Ahmadiyya in Germany

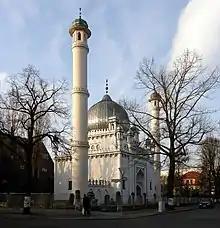
The Berlin Mosque in 2008

The Ahmadis were one of the earliest Muslim communities to have been established in Germany and built the first central mosque, the "Wilmersdorfer Moschee" in Berlin-Wilmersdorf between 1923 and 1925. The mosque, run by the Ahmadiyya Anjuman Ishaat-i-Islam, was open to all Muslims, published the "Moslemische Revue" (Muslim Review) between 1924 and 1940, and its first Imam, Maulana Sadr-ud-Din, wrote the first German translation of the Quran in cooperation with the German convert Hugo Marcus. This translation was published in 1939. Organised activities by the larger Ahmadiyya Muslim Community under the leadership of the Caliph began only after the Second World War when a centre was established. The movement has increasingly taken root in Germany since the 1980s through the arrival of South Asian immigrants and converts to Islam. The Ahmadi community in Germany consists mainly of Pakistani immigrants with a relatively small number of native German converts. Significant communities exist in Baden-Württemberg, Lower Saxony, North Rhine-Westphalia, Hesse and Bremen. The Khadija Mosque in Berlin, designed and financed by Ahmadi Muslim women in Germany was opened in 2008.